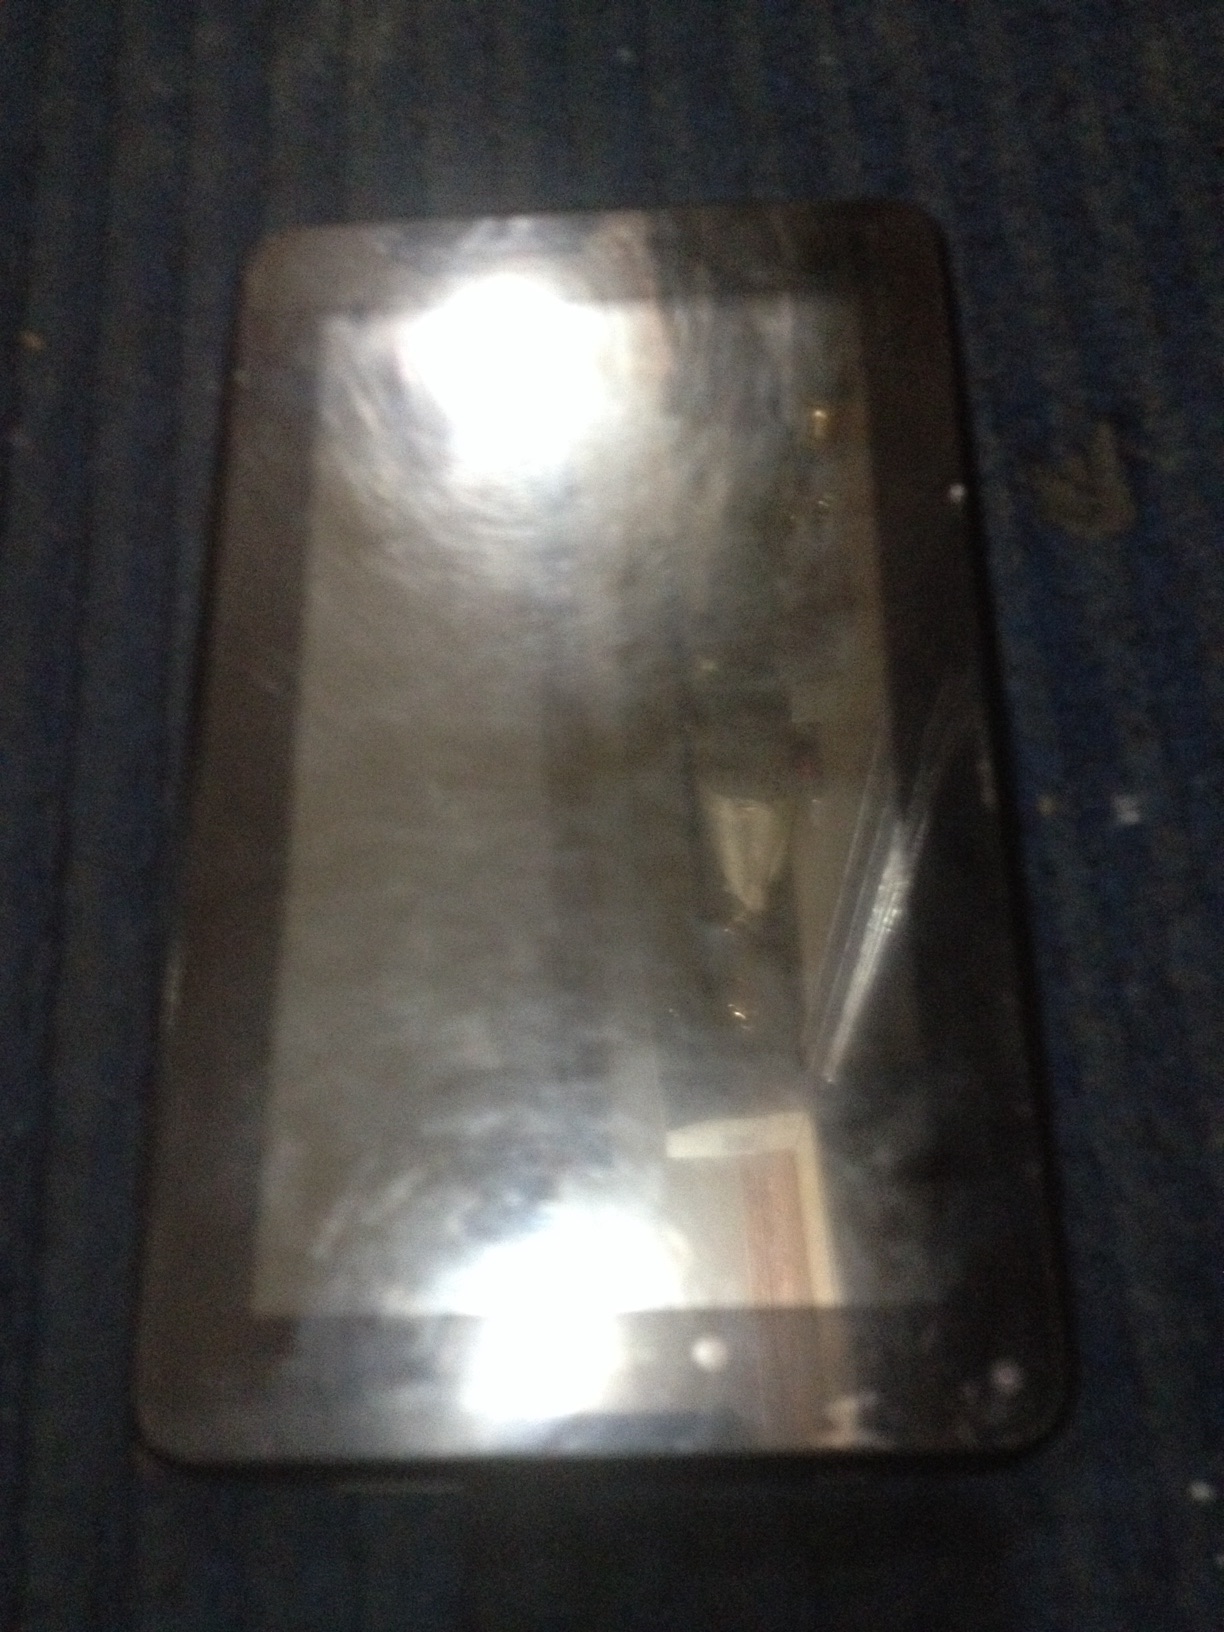Question: Is it a book?
Answer: no